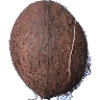
Label: cocos